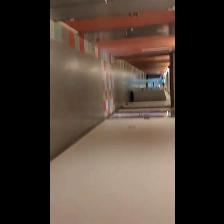
Label: NonHuman